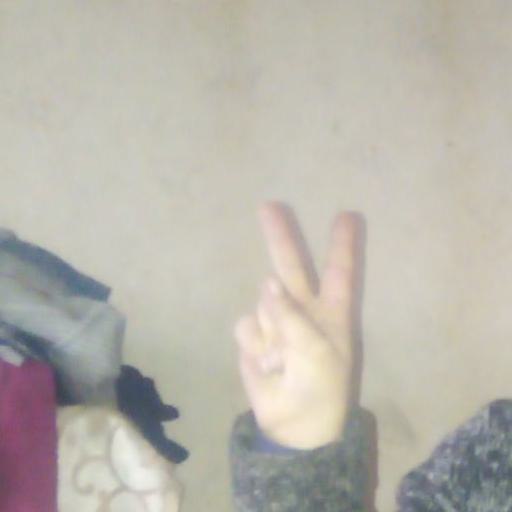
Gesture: peace